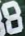
Number: 8